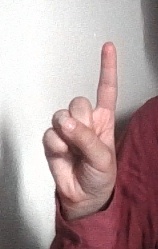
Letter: bb